Dr. Jekyll and Mr. Hyde (character)

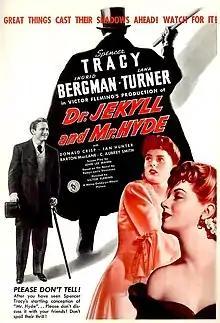
Poster for the 1941 Victor Fleming film

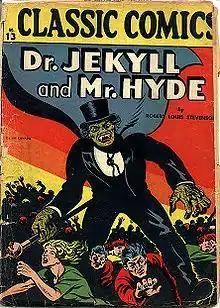
A 1950s "Classic Comics" #13 featuring Mr. Hyde on the cover.

The story was adapted into a stage musical simply titled "Jekyll & Hyde", with music by Frank Wildhorn and book by Leslie Bricusse. It premiered on May 24, 1990, at the Alley Theatre in Houston, Texas, with Chuck Wagner playing the title role(s) and Linda Eder as Lucy Harris. The stage version includes several character changes: Jekyll believes the evil in man is the reason for his father's mental deficiencies and is the driving force of his work; he is also engaged to Sir Danvers' daughter, Emma, while her former lover, Simon Stride, is still longing for her affections. The musical also features a prostitute named Lucy Harris, who is the object of Hyde's lust. Hyde also murders seven people in the musical: each member of the Board of Governors at the hospital where Jekyll is employed and rejected his work, along with Lucy and Stride. Robert Cuccioli originated the role(s) for the first U.S. tour in 1995, and then in the original Broadway theatre version in 1997. Other notable actors to play the role(s) include: Jack Wagner, Anthony Warlow, Sebastian Bach, David Hasselhoff, Rob Evan, and Constantine Maroulis in the 2013 revival.